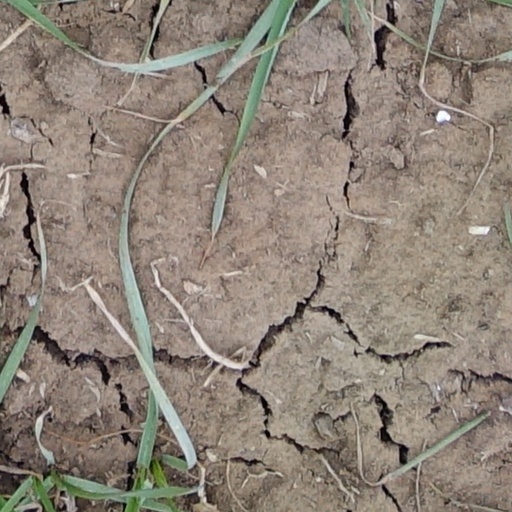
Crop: wheat